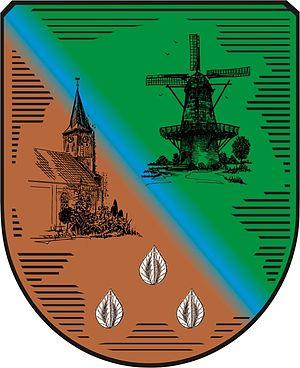
Georgsdorf est une commune allemande de l'arrondissement du Comté de Bentheim, dans le land de Basse-Saxe.